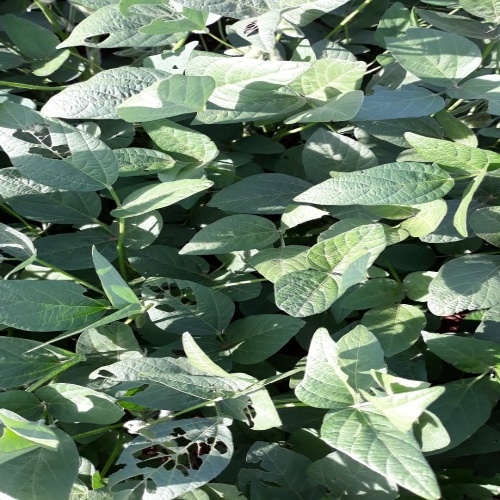
Label: Caterpillar